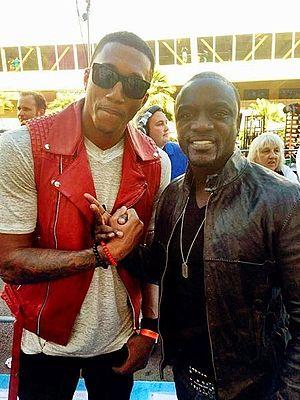
Lecrae, de son vrai nom Lecrae Moore, né le 9 octobre 1979 à Houston, au Texas, est un chanteur de hip-hop chrétien évangélique, un producteur et un acteur américain. Il est également le cofondateur du label Reach Records et membre du groupe 116 Clique.